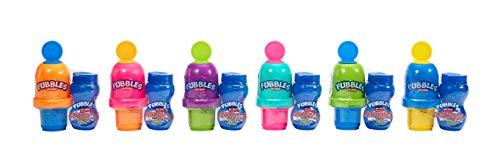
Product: Little Kids Fubbles No Spill Bubble Tumbler Mini 3 Pack Party Favor Set, Includes 2oz of bubble solution and a wand per bottle (assorted colors)
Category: Toys & Games | Sports & Outdoor Play | Bubbles
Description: Comes with 3 no-spill bubble tumbler minis in assorted colors.
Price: $13.20
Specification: ProductDimensions:2.2x3.5x4.8inches|ItemWeight:9.6ounces|ShippingWeight:12.8ounces(Viewshippingratesandpolicies)|DomesticShipping:ItemcanbeshippedwithinU.S.|InternationalShipping:ThisitemcanbeshippedtoselectcountriesoutsideoftheU.S.LearnMore|ASIN:B01926896Y|Itemmodelnumber:99630|Manufacturerrecommendedage:36months-15years